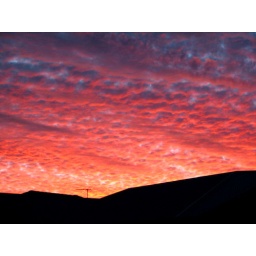
under a blood red sky